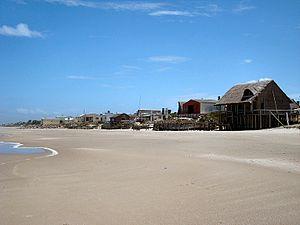
Aguas Dulces est une ville et une station balnéaire de l'Uruguay située dans le département de Rocha. Sa population est de 409 habitants.